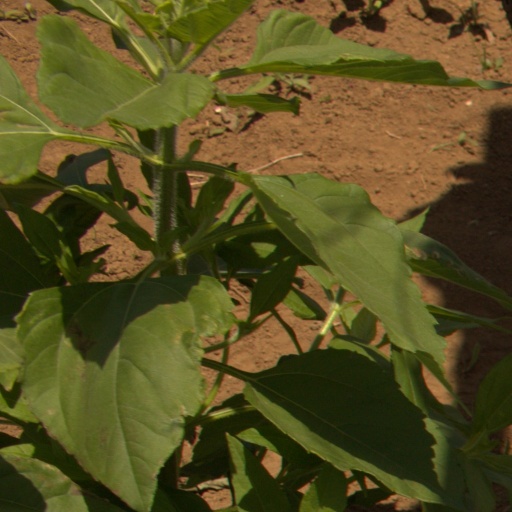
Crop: Jerusalem artichoke